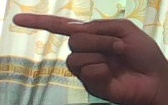
ASL sign: G